Medieval Japanese literature

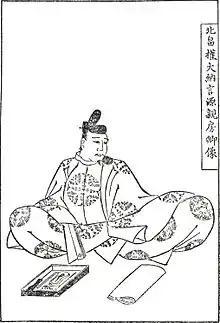
Kitabatake Chikafusa wrote one of the most important historical works of this period.

Linked verse, or "renga", took the place of "waka" as the dominant poetic form during this period. "Renga", or more specifically "chō-renga" (長連歌), emphasized wit and change, and was practiced in earlier times by both the nobility and commoners, but during the Nanbokuchō period Nijō Yoshimoto organized gatherings of both nobles and commoners and with the assistance of hermits like was able to formalize the "renga" tradition and compile the first true "renga" anthology, the "Tsukuba-shū". Yoshimoto also composed important books of "renga" theory such as "Renri Hishō" and "Tsukuba Mondō" (筑波問答).